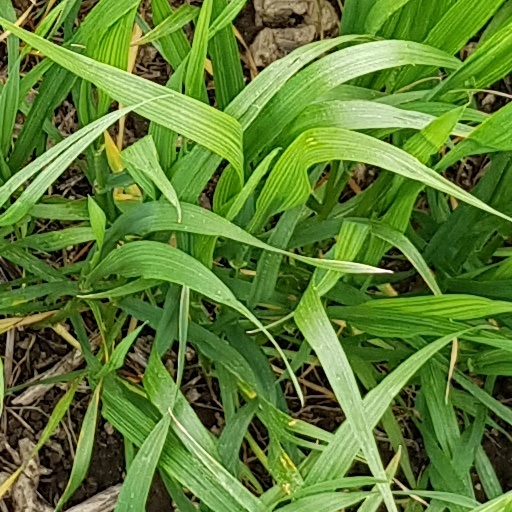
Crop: wheat